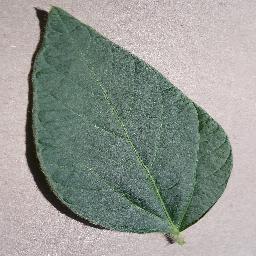
Label: Soybean___healthy